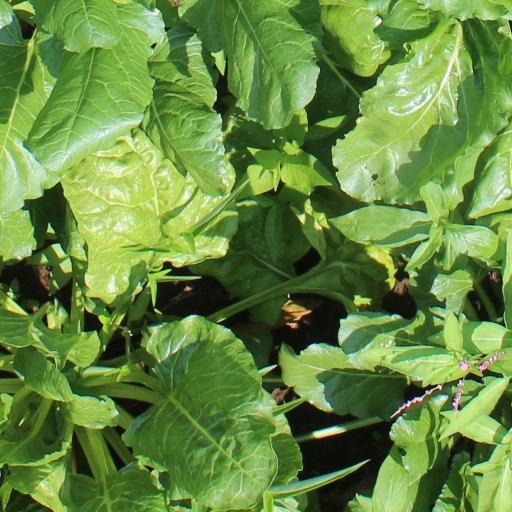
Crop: sugar beet